Jeff Cashen

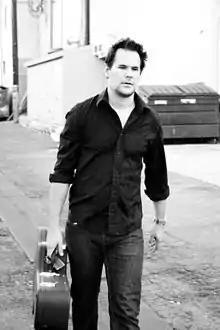

Jeff Cashen is an Australian adult-contemporary/acoustic singer-songwriter, he released and toured his debut album "Threads" in 2007. His influences are diverse and his sound has often been compared to that of Jason Mraz, David Grey and Josh Rouse.